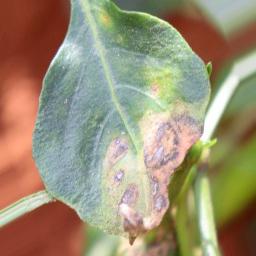
Label: cercospora